Charles IV, Duke of Lorraine

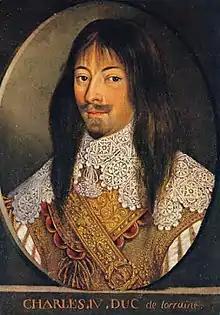

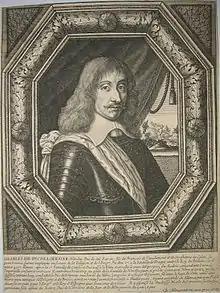
Charles IV

Charles IV (5 April 1604 – 18 September 1675) was Duke of Lorraine from 1624 until his death in 1675, with a brief interruption in 1634, when he abdicated under French pressure in favor of his younger brother, Nicholas Francis.